Clarence L. Partee

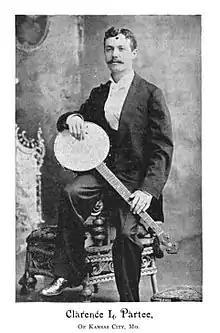
Clarence L. Partee, posing with a banjo for the June 1898 issue of "Loomis' Musical Journal". Although he played the mandolin and guitar as well, Partee considered himself primarily a banjoist, championing a "maligned" instrument.

Clarence Lockhart Partee (born Concord, North Carolina January 20, 1864, died Manhattan, New York April 17, 1915) was an American composer and arranger and music publisher. He was also founder, editor and publisher of "The Cadenza" magazine, and devoted his life to teaching and advancing the banjo, mandolin and guitar, arranging more than 150 works for these three instruments. He was a charter member of the "American Guild of Banjoists, Mandolinists & Guitarists", now two separate organizations, the "American Guild of Music" and the "Fretted Instrument Guild of America ".